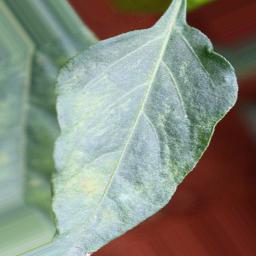
Label: healthy